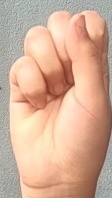
ASL sign: S